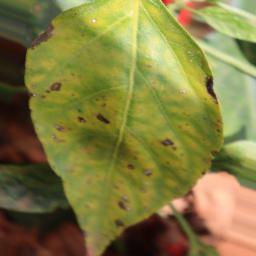
Label: nutritional